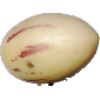
Label: Pepino 1